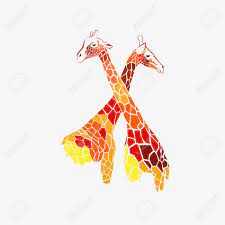
Nataal bii de maa ngi ci gis ñaari rabi àll yi nga xamente ne dañuy nekk ci àll bi di dox. Am ay wirgo yoo xam ne dañu xonq ak mboq ak sokolaa. Ñoom laa fi gis ñoom ñaar ñu taxaw.